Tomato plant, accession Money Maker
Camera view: vertical (180 deg); turntable rotation: 60 degrees
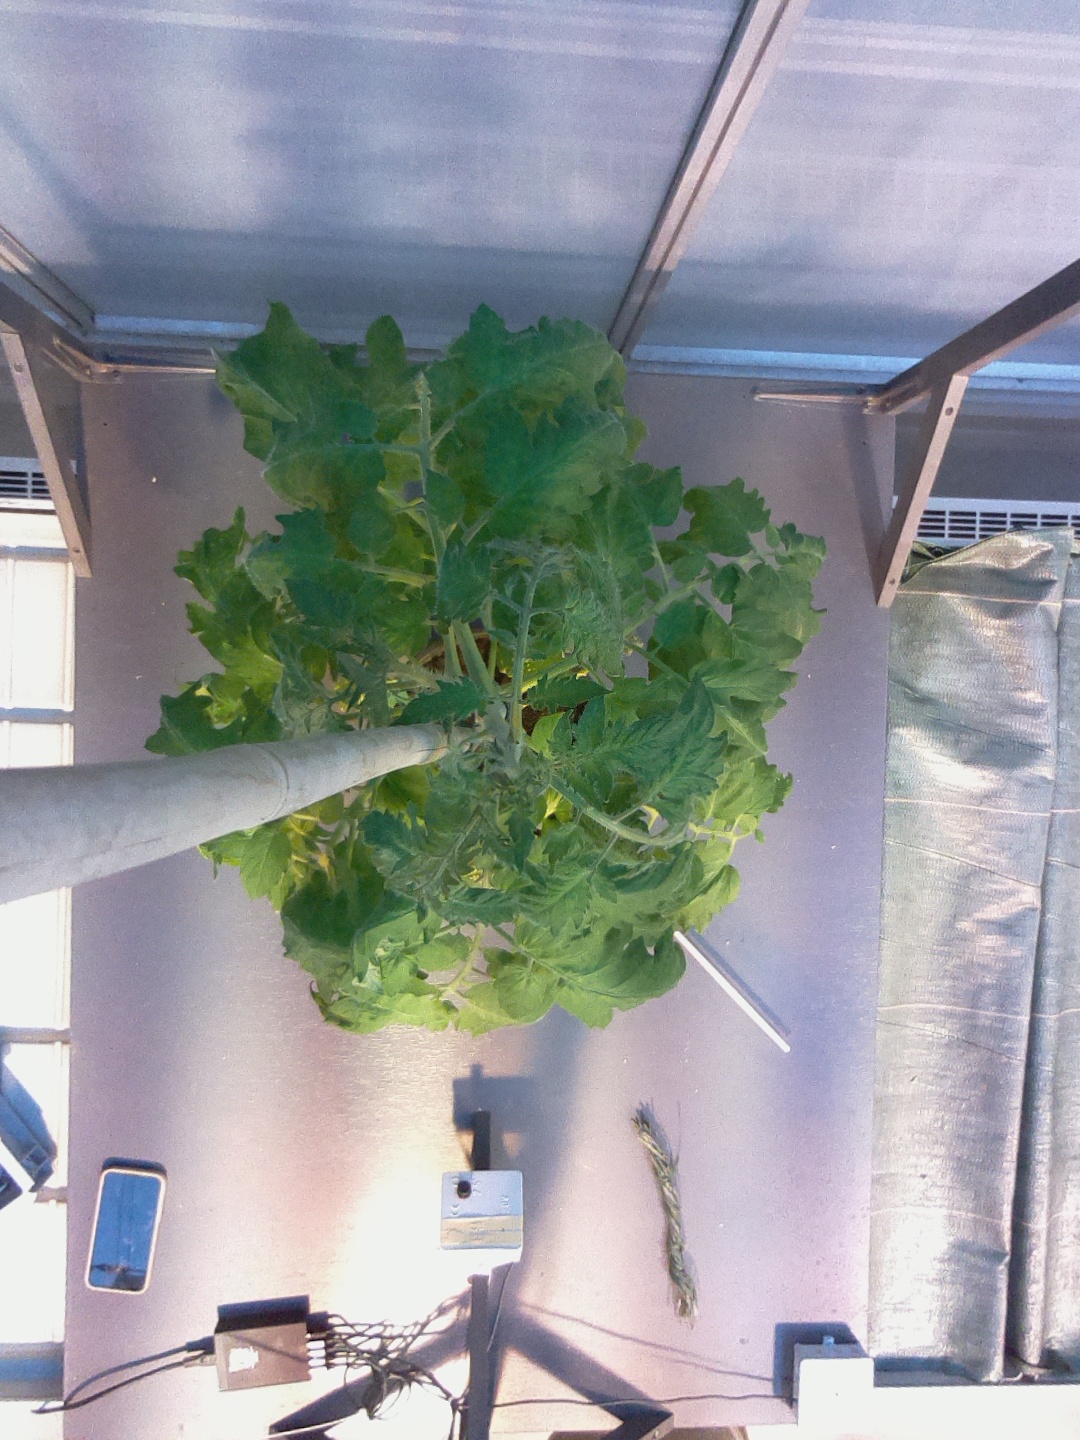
BBCH growth stage 69: End of flowering, 90%-100% of flowers open, more petals falling